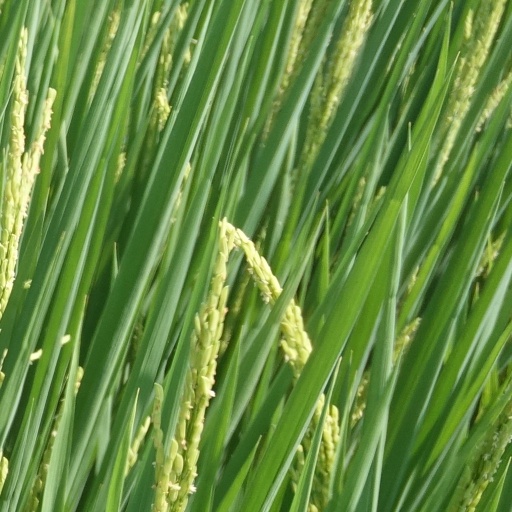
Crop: rice